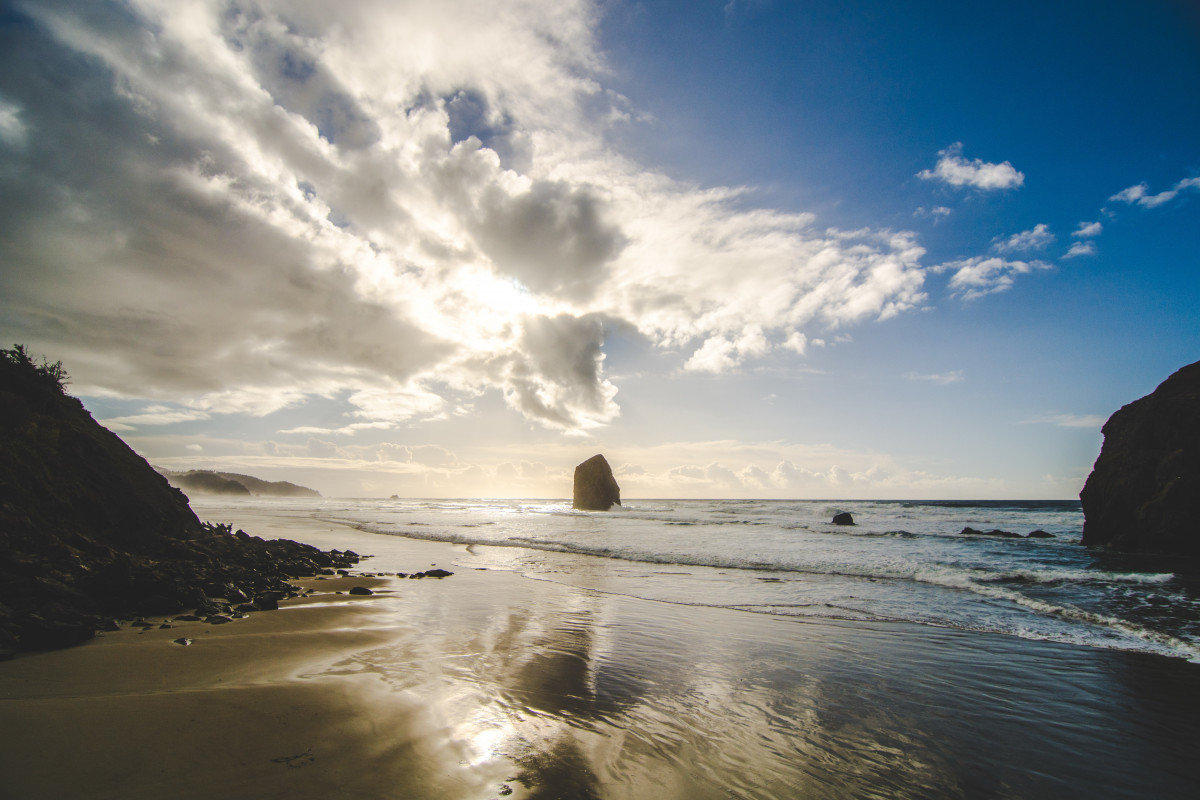
Tags: sea, coast, sand, rock, ocean, horizon, cloud, sky, sun, sunrise, sunset, sunlight, morning, shore, dawn, tide, cliff, dusk, evening, reflection, bay, body of water, cape